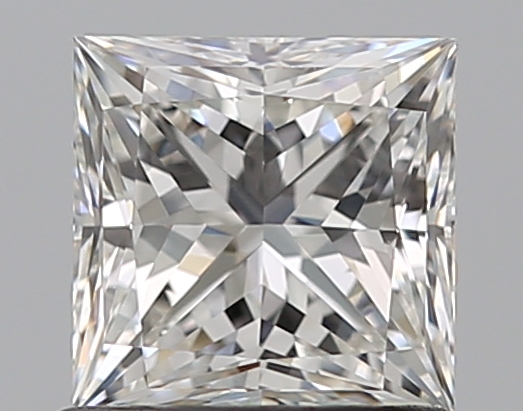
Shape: princess
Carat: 1
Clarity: VVS2
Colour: G
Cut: EX
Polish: EX
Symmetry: EX
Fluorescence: F
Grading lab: GIA
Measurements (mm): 5.4 x 5.38 x 3.97